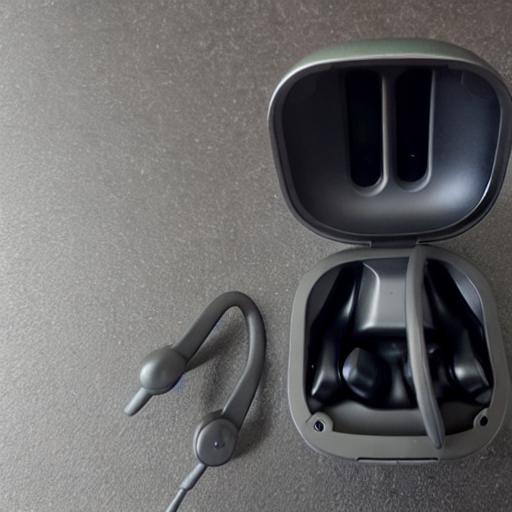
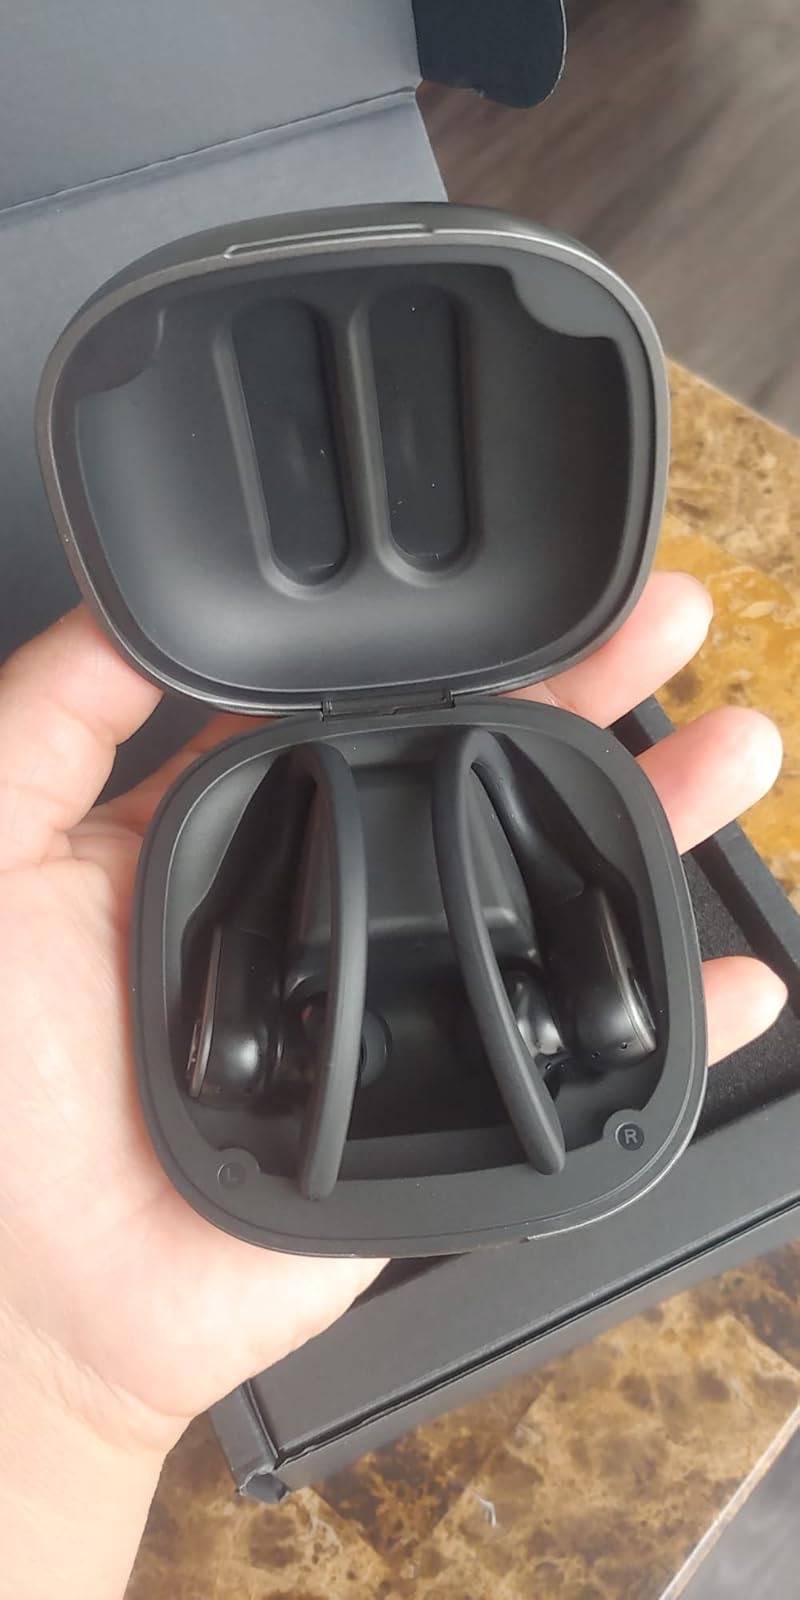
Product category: earbuds
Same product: no